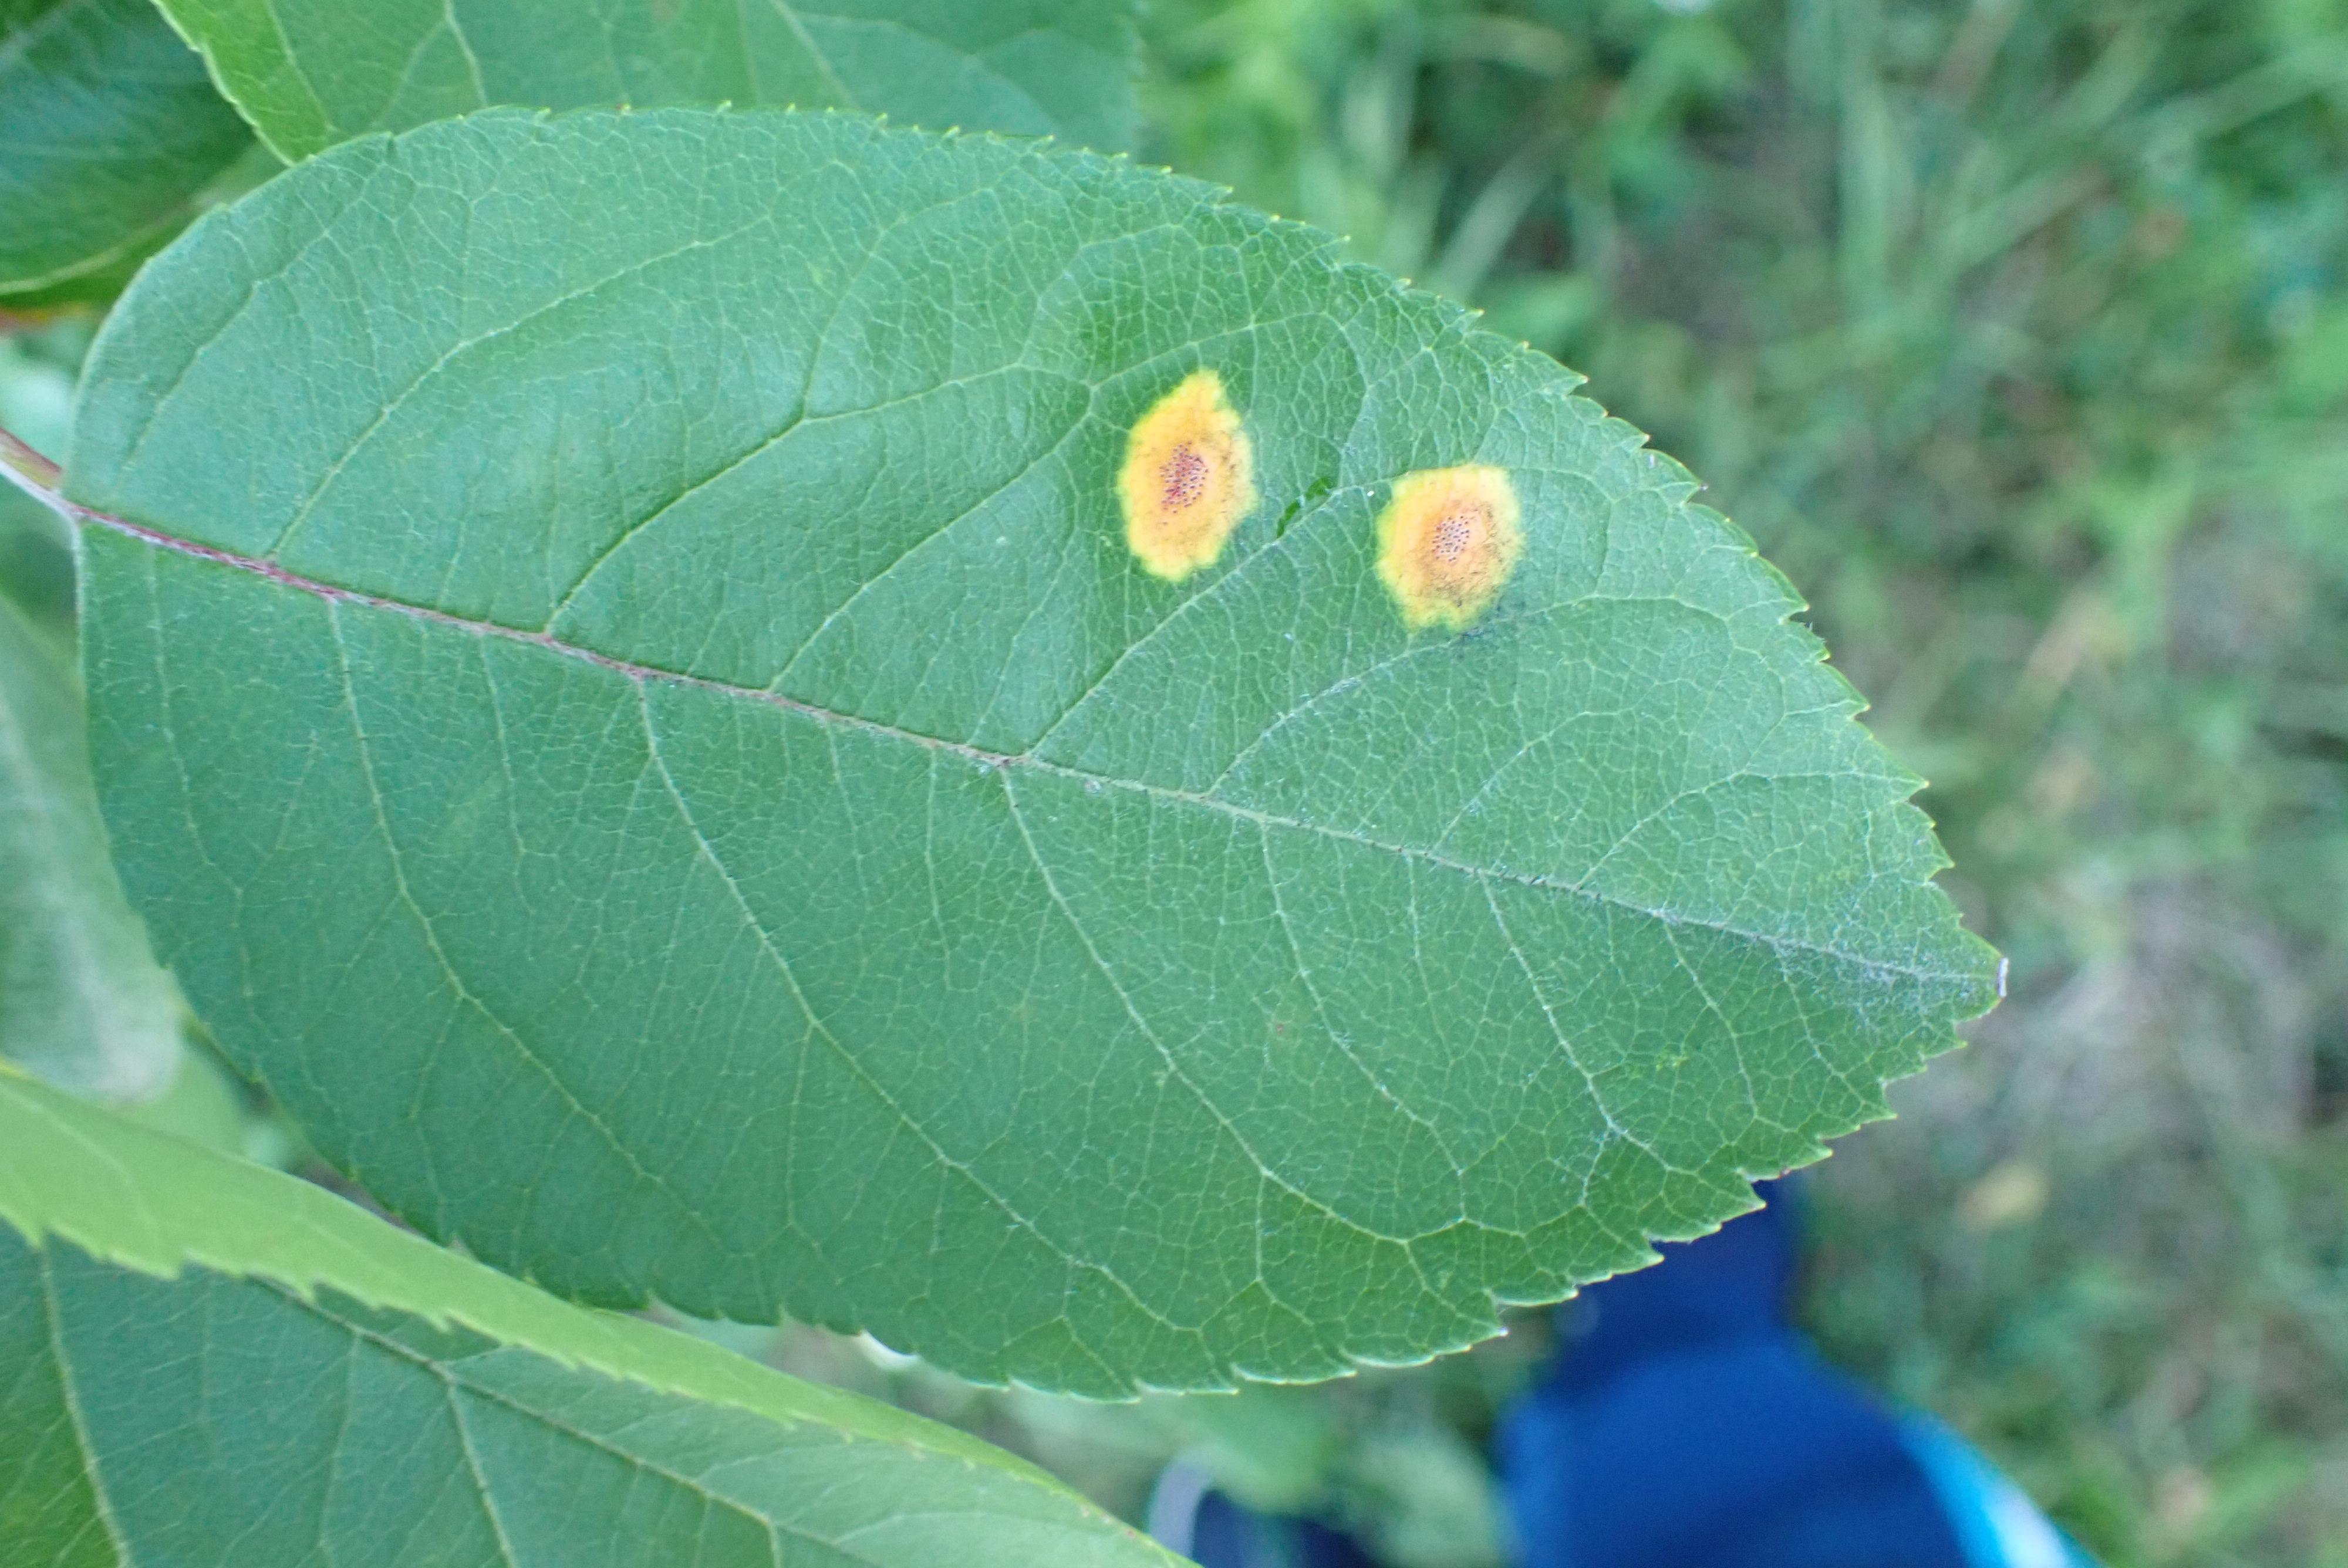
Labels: rust